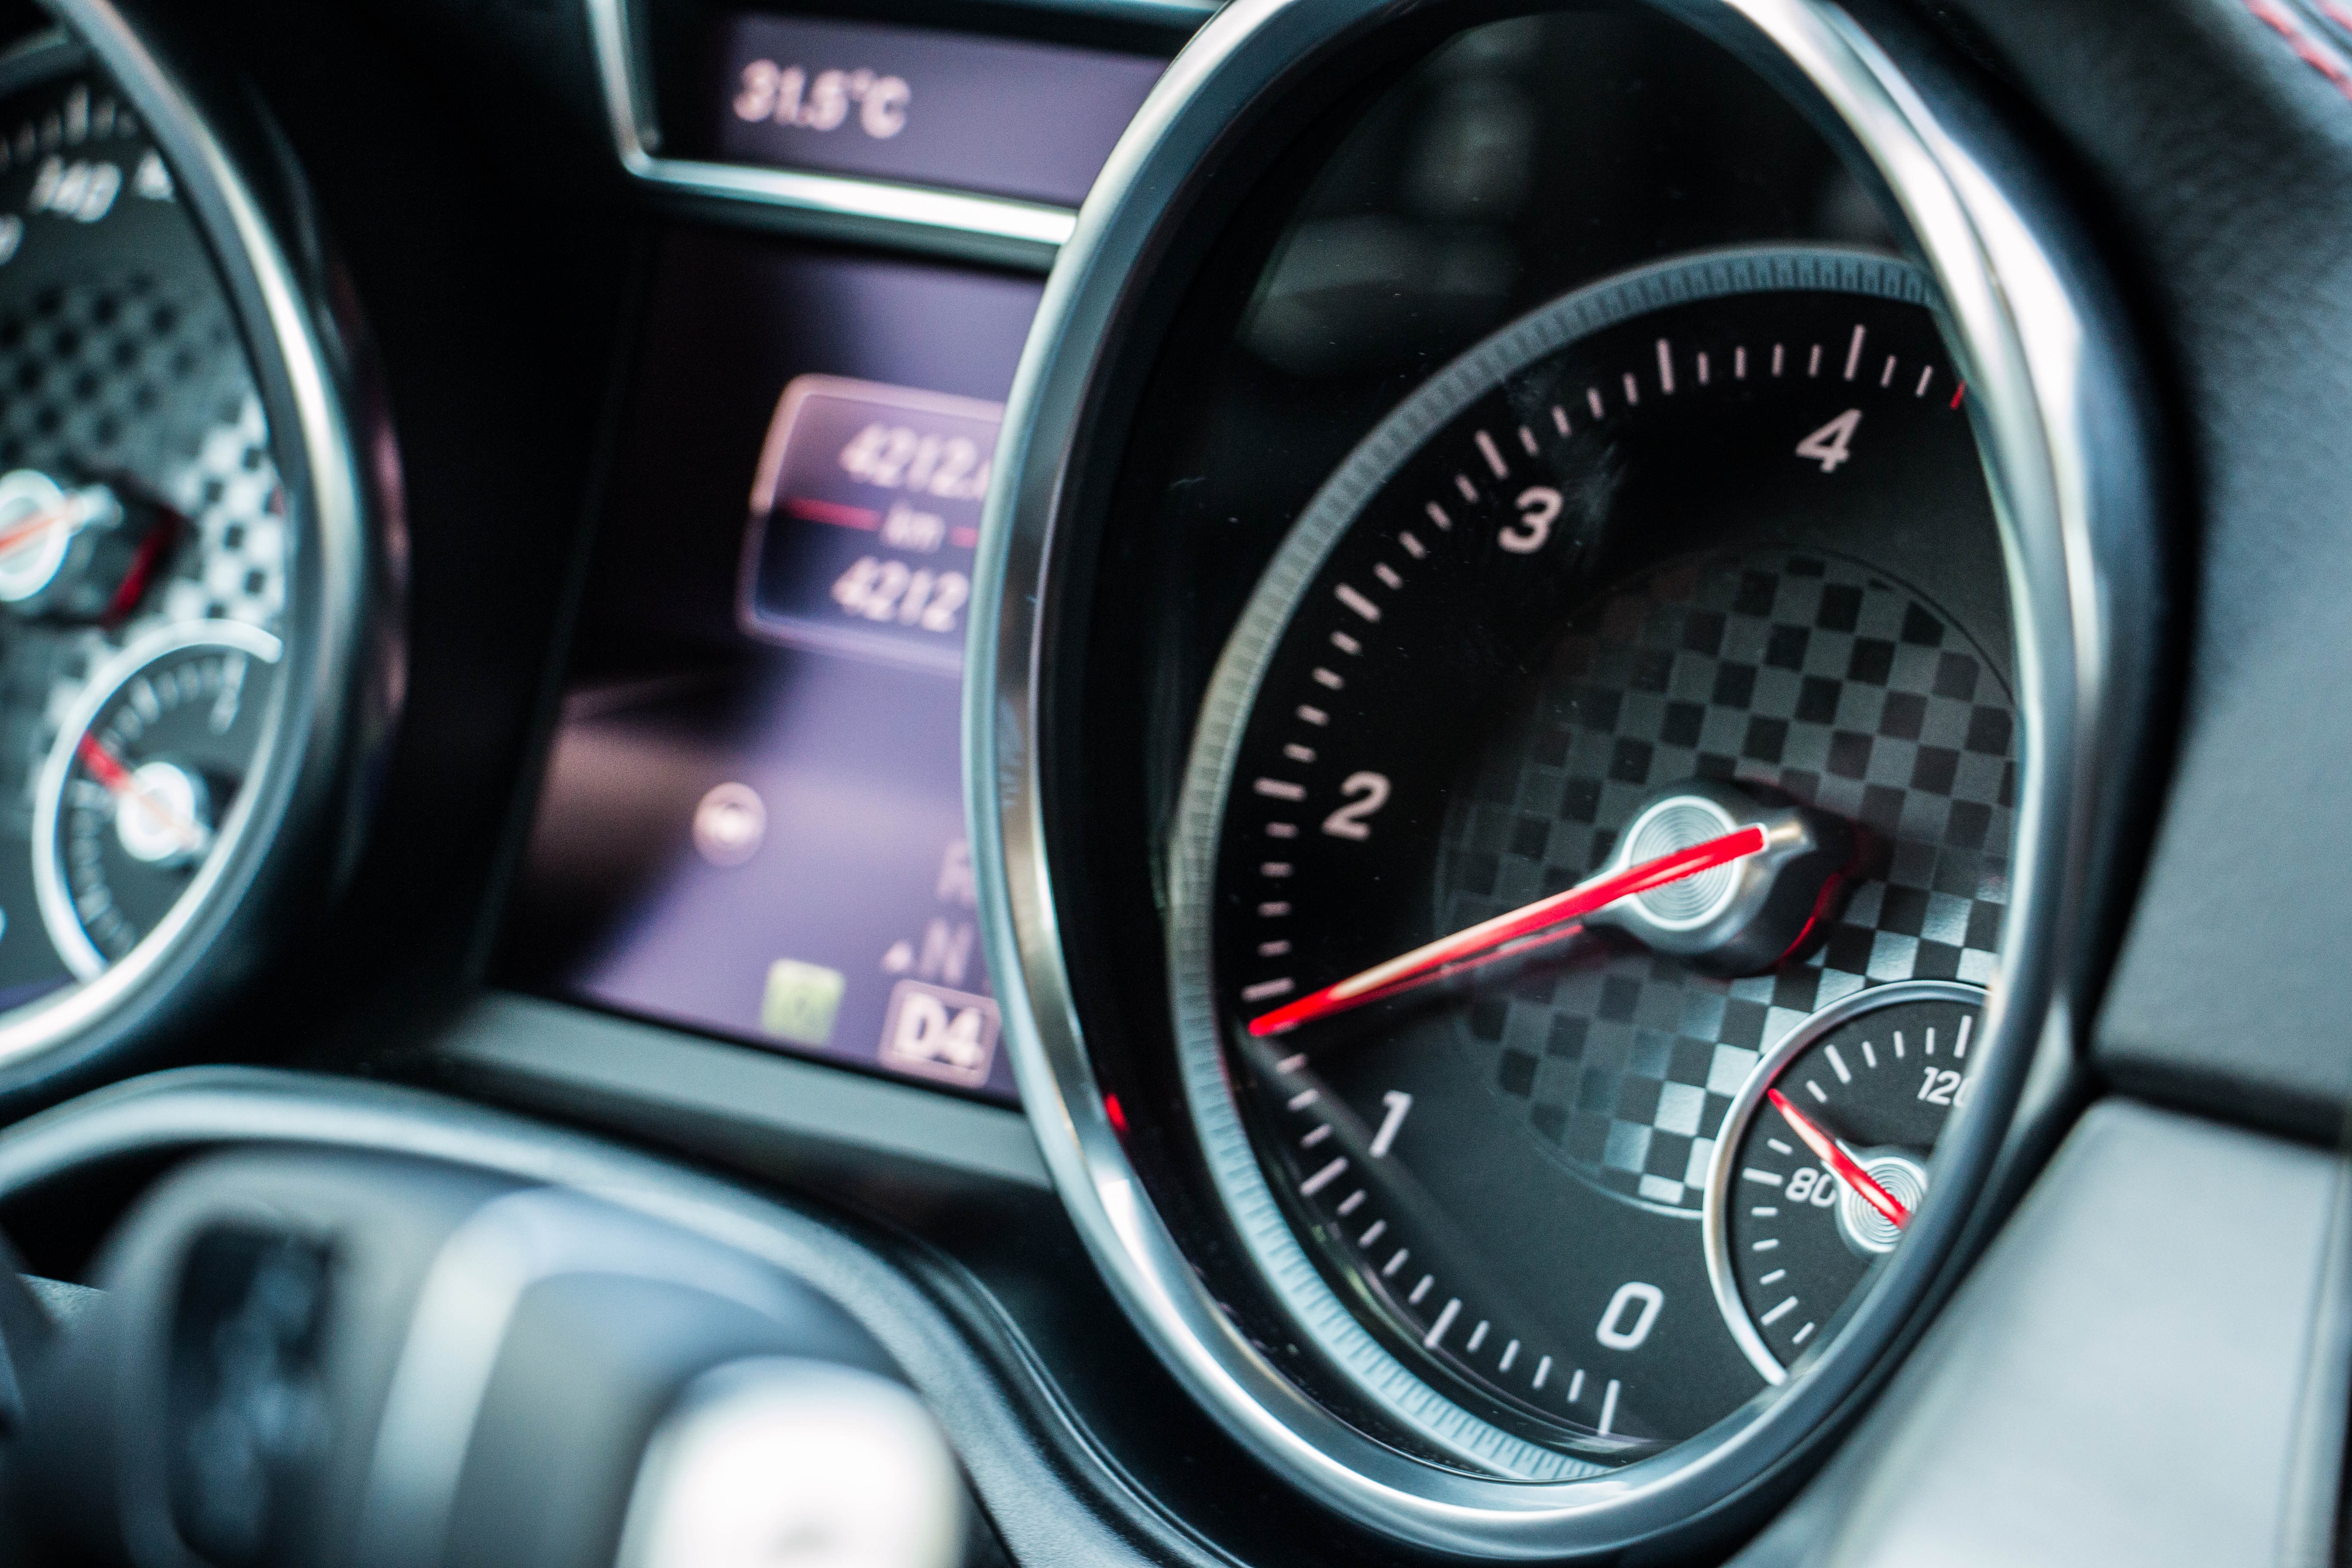
car, wheel, automobile, interior, driving, vehicle, steering wheel, speedometer, modern, automotive, sports car, supercar, luxury, sedan, mercedes benz, city car, sport utility vehicle, land vehicle, gle coupe, automobile make, luxury vehicle, family car, executive car